Cetinje Octoechos

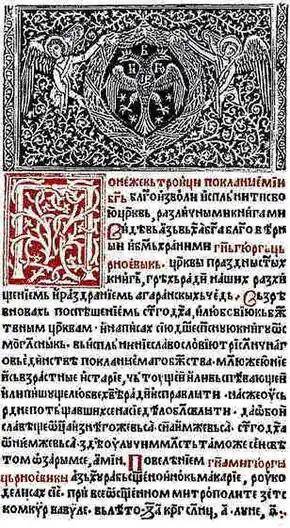
A page of Octoechos of the First Tone ("Oktoih prvoglasnik")

The Cetinje Octoechos ( or "Cetinjski oktoih") is a Serbian Orthodox liturgical book printed in 1494 in Cetinje, the capital of the Principality of Zeta (present-day Montenegro). It is the first incunabulum written in the Serbian recension of Church Slavonic, as well as the first book printed in Cyrillic in Southeast Europe. The octoechos was produced under the direction of Hieromonk Makarije at the Crnojević printing house, which was founded in 1493 by Đurađ Crnojević, the ruler of Zeta. Printed in two instalments, its first volume contains the hymns to be sung to the first four tones of the Octoechos system of musical modes, and the hymns for the remaining four tones are included in the second volume. The two volumes are called Octoechos of the First Tone ("Oktoih prvoglasnik") and Octoechos of the Fifth Tone ("Oktoih petoglasnik"), respectively.